France–South Korea relations

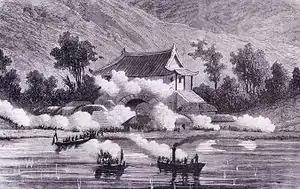
French landing at Ganghwa Island.

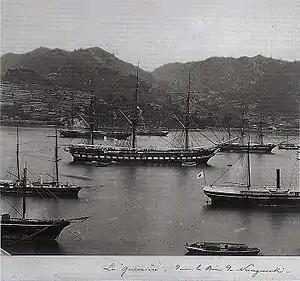
The French frigate "Guerrière" commanded by Admiral Roze was the lead ship in the French campaign against Korea. Here the ship is photographed in Nagasaki harbour, circa 1865.

In 1866, reacting to greater numbers of Korean converts to Roman Catholicism as well as the humiliations suffered by China at the hands of Westerners during the First and Second Opium Wars, the Korean court clamped down on the illicit French missionaries, massacring French Catholic missionaries and Koreans converts alike.